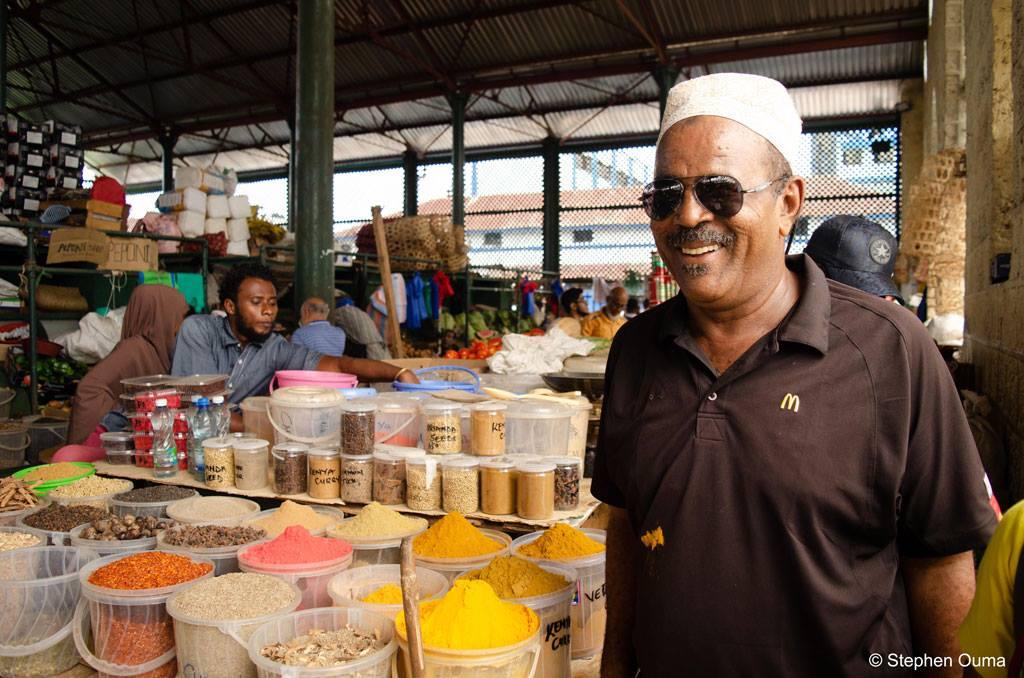
Soko la wazi limejaa bidhaa mbalimbali. Mbele kuna ndoo nyingi zenye viungo vya rangi tofauti tofauti. Mwanaume aliyevaa kofia na miwani anasimama karibu na meza ya bidhaa. Watu wengine wanaonekana nyuma wakihudumu au kununua. Soko lina paa la chuma, na ni sehemu lenye shughuli nyingi.